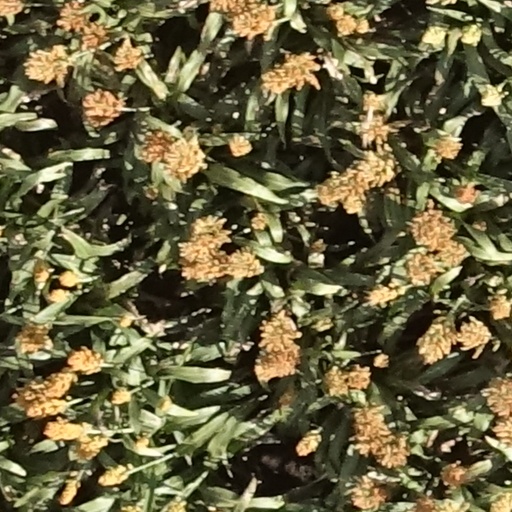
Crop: sorghum